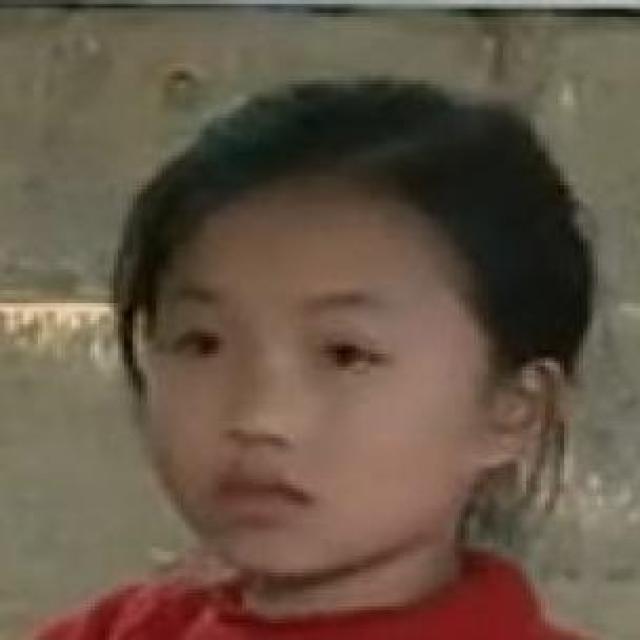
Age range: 0-12